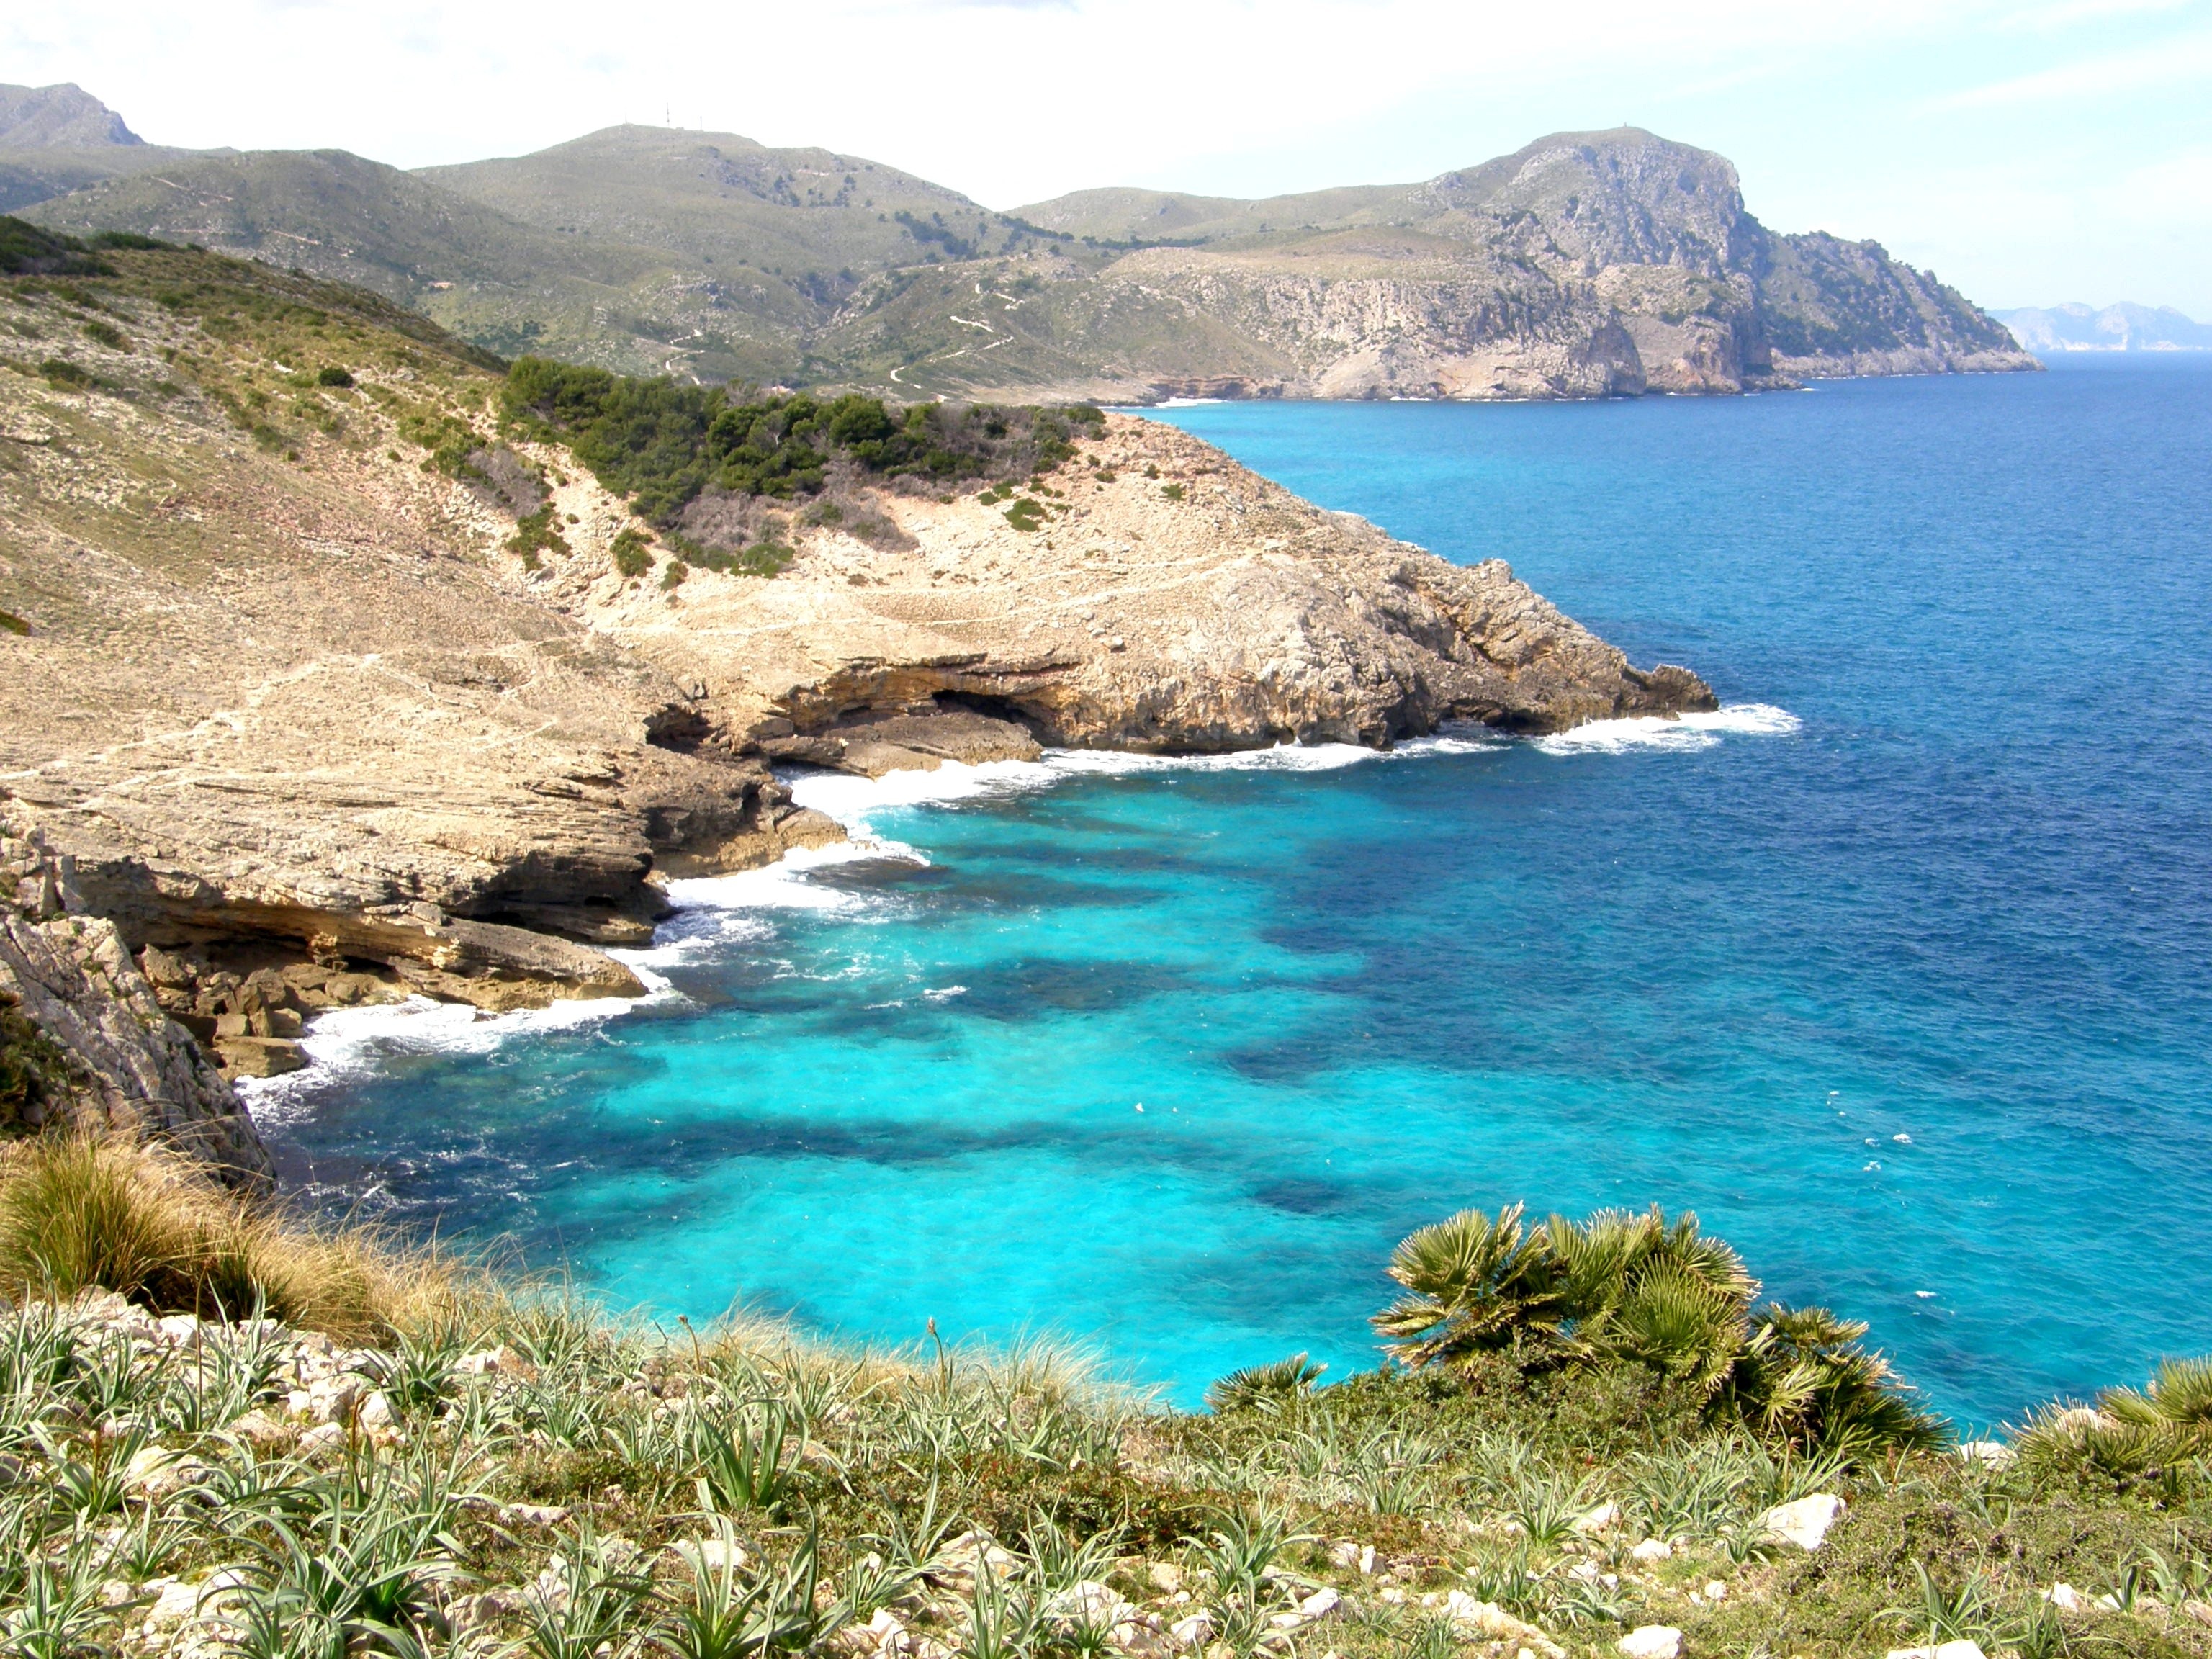
beach, sea, coast, shore, cliff, cove, inlet, hike, bay, terrain, body of water, mallorca, loch, cape, islet, landform, geographical feature, promontory, cala estreta, cap ferrutx, beach in the north